Spinops

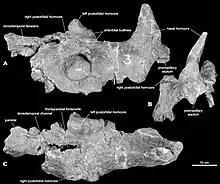
Partial skull in left side, front, and upper views

"Spinops" is known from the holotype NHMUK PV R 16307, a partial parietal bone, preserving most of the midline bar. Referred material include NHMUK PV R 16308, a partial parietal bone, partial dentary and unidentifiable limb fragments, NHMUK PV R 16306, an incomplete skull, preserving only the dorsal portion of the skull, and NHMUK PV R 16309, a partial right squamosal. None of this material was found in articulation, however it was all closely associated in the same bone bed, in the northwestern region ("Steveville Badlands") of the Dinosaur Provincial Park. Fossils of "Spinops" were first found in 1916, and were housed in the Natural History Museum in London. The material was not described until 2011, when the new species "Spinops sternbergorum" was erected. The material was probably collected from the upper part of the Oldman Formation or the lower part of the Dinosaur Park Formation, dating to the Campanian stage of the Late Cretaceous period.